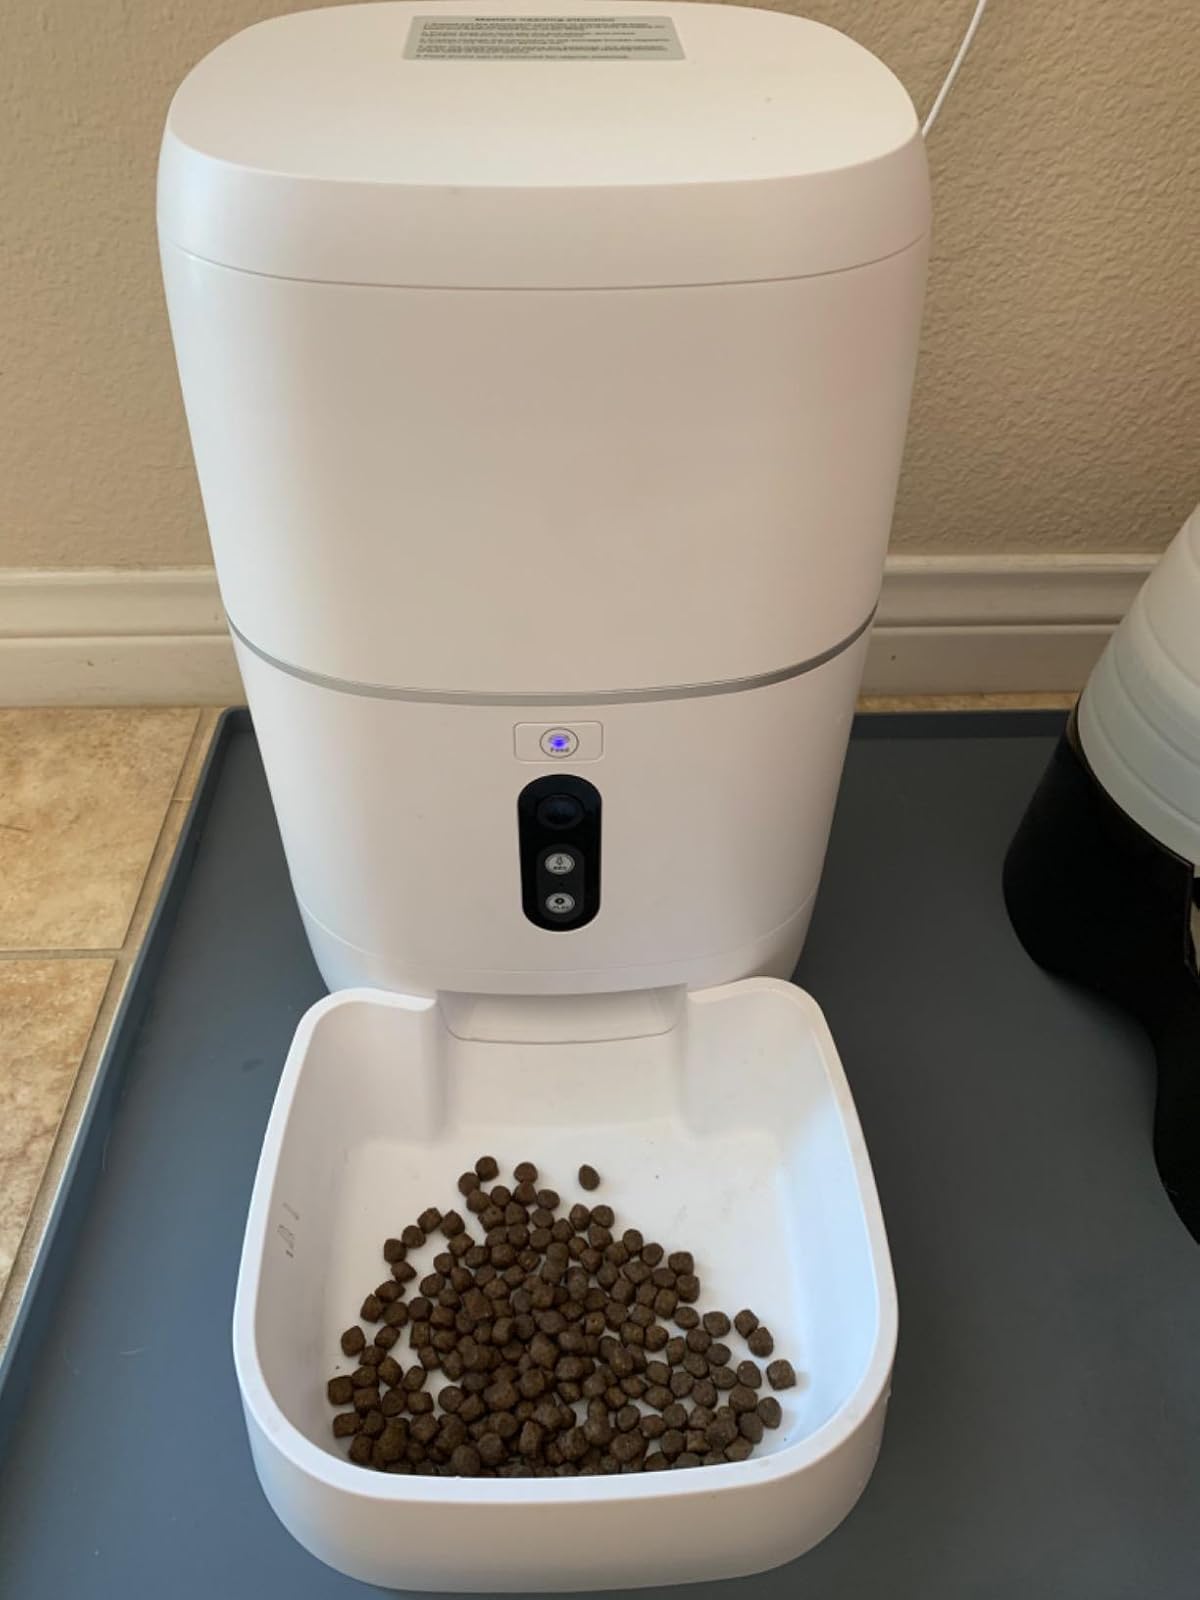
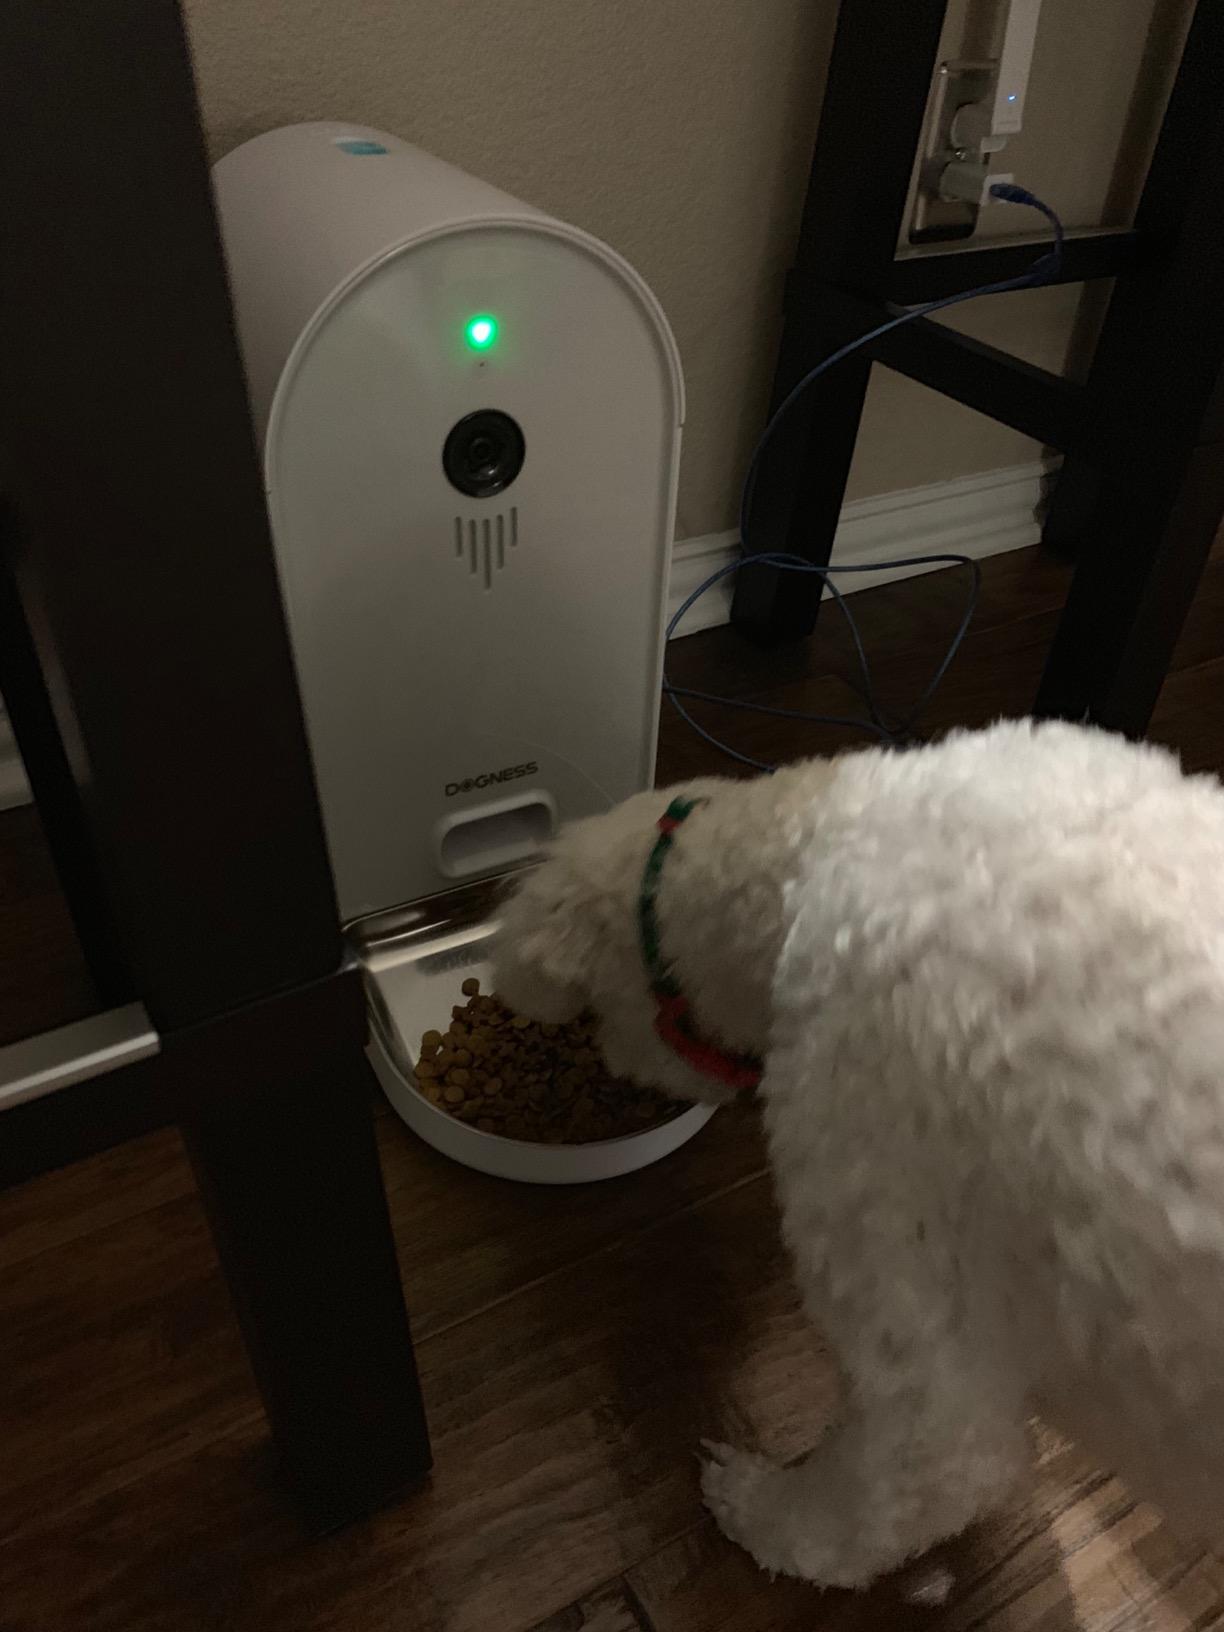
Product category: items_feeder
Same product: no